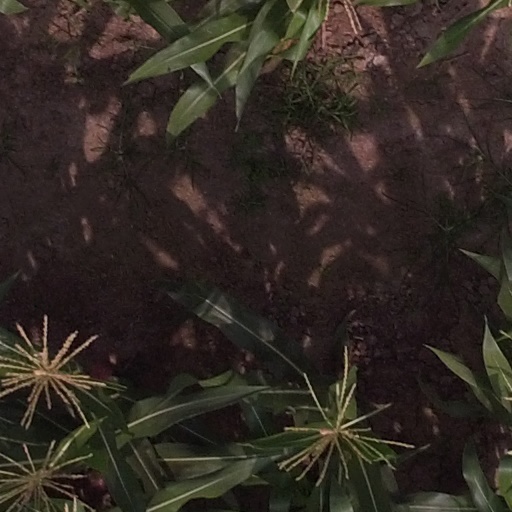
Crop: maize; corn